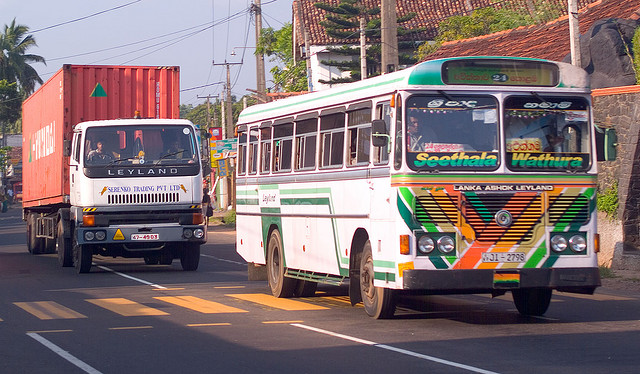
A bus and a truck are pictured driving on a street.

A colorful bus and truck are scene in traffic.

The colorful bus drives in front of a large truck.

An industrial truck drives behind a city bus.

A green and white bus is on the road near a red and white truck.